Naomi Snieckus

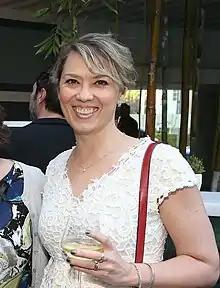
Snieckus in 2017

Naomi Snieckus (born February 24, 1974) is a Canadian actress, best known for her regular television role as Bobbi in "Mr. D" and her appearance as Nina in "Saw 3D". She is also a podcast host.